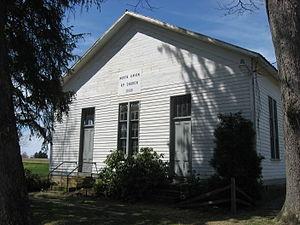
Forward Township est un township, situé dans le comté de Butler, aux États-Unis. En 2010, il comptait une population de 2 531 habitants.